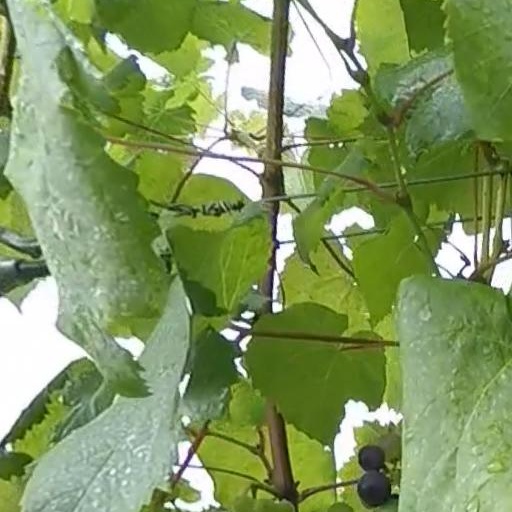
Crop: grape